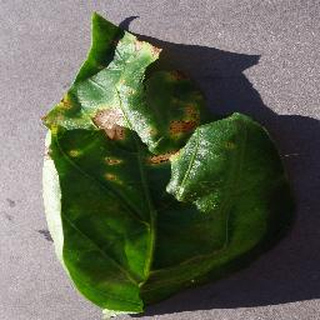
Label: bell_pepper_bacterial_spot